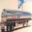
Label: truck